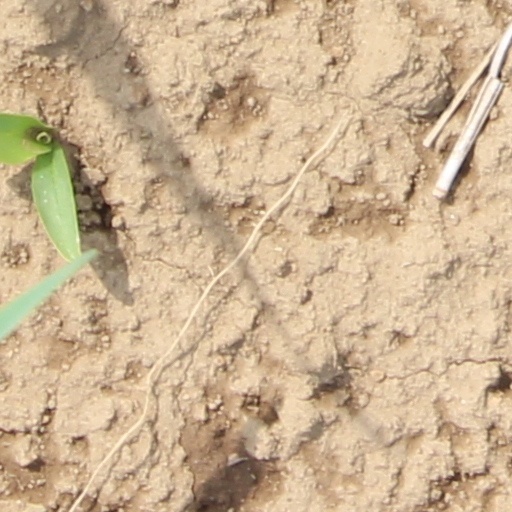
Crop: wheat